A. Herr and E. E. Smith Public Library

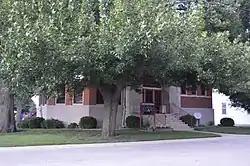

The A. Herr and E. E. Smith Public Library is a historic public library located at 105 Adams Street in Loda, Illinois. The library's origins date back to 1858, when the Loda Literary Society was formed. The society originally had no permanent site for its book collection, and it traveled through several town buildings before the society formed a committee to establish a permanent library in 1894. A new library was funded through a gift from Eliza E. Smith, a Pennsylvanian and the sister and heir of A. Herr Smith; A. Herr Smith had business interests in Loda and had grown fond of the area. The library was incorporated in 1896, and construction on the new library building was completed in 1897. In addition to housing the town's book collection, the library also held books for the local public school and served as the Loda Historical Society's archives and the Oakalla Culture Club's meeting room.